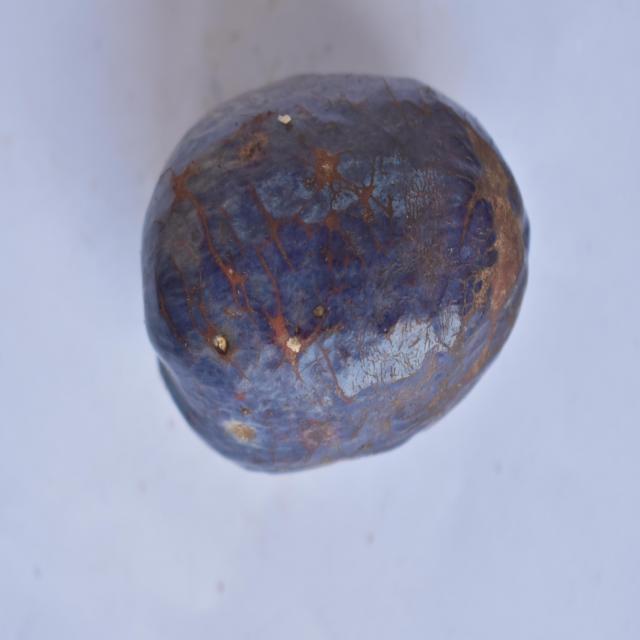
Plum grade: unaffected